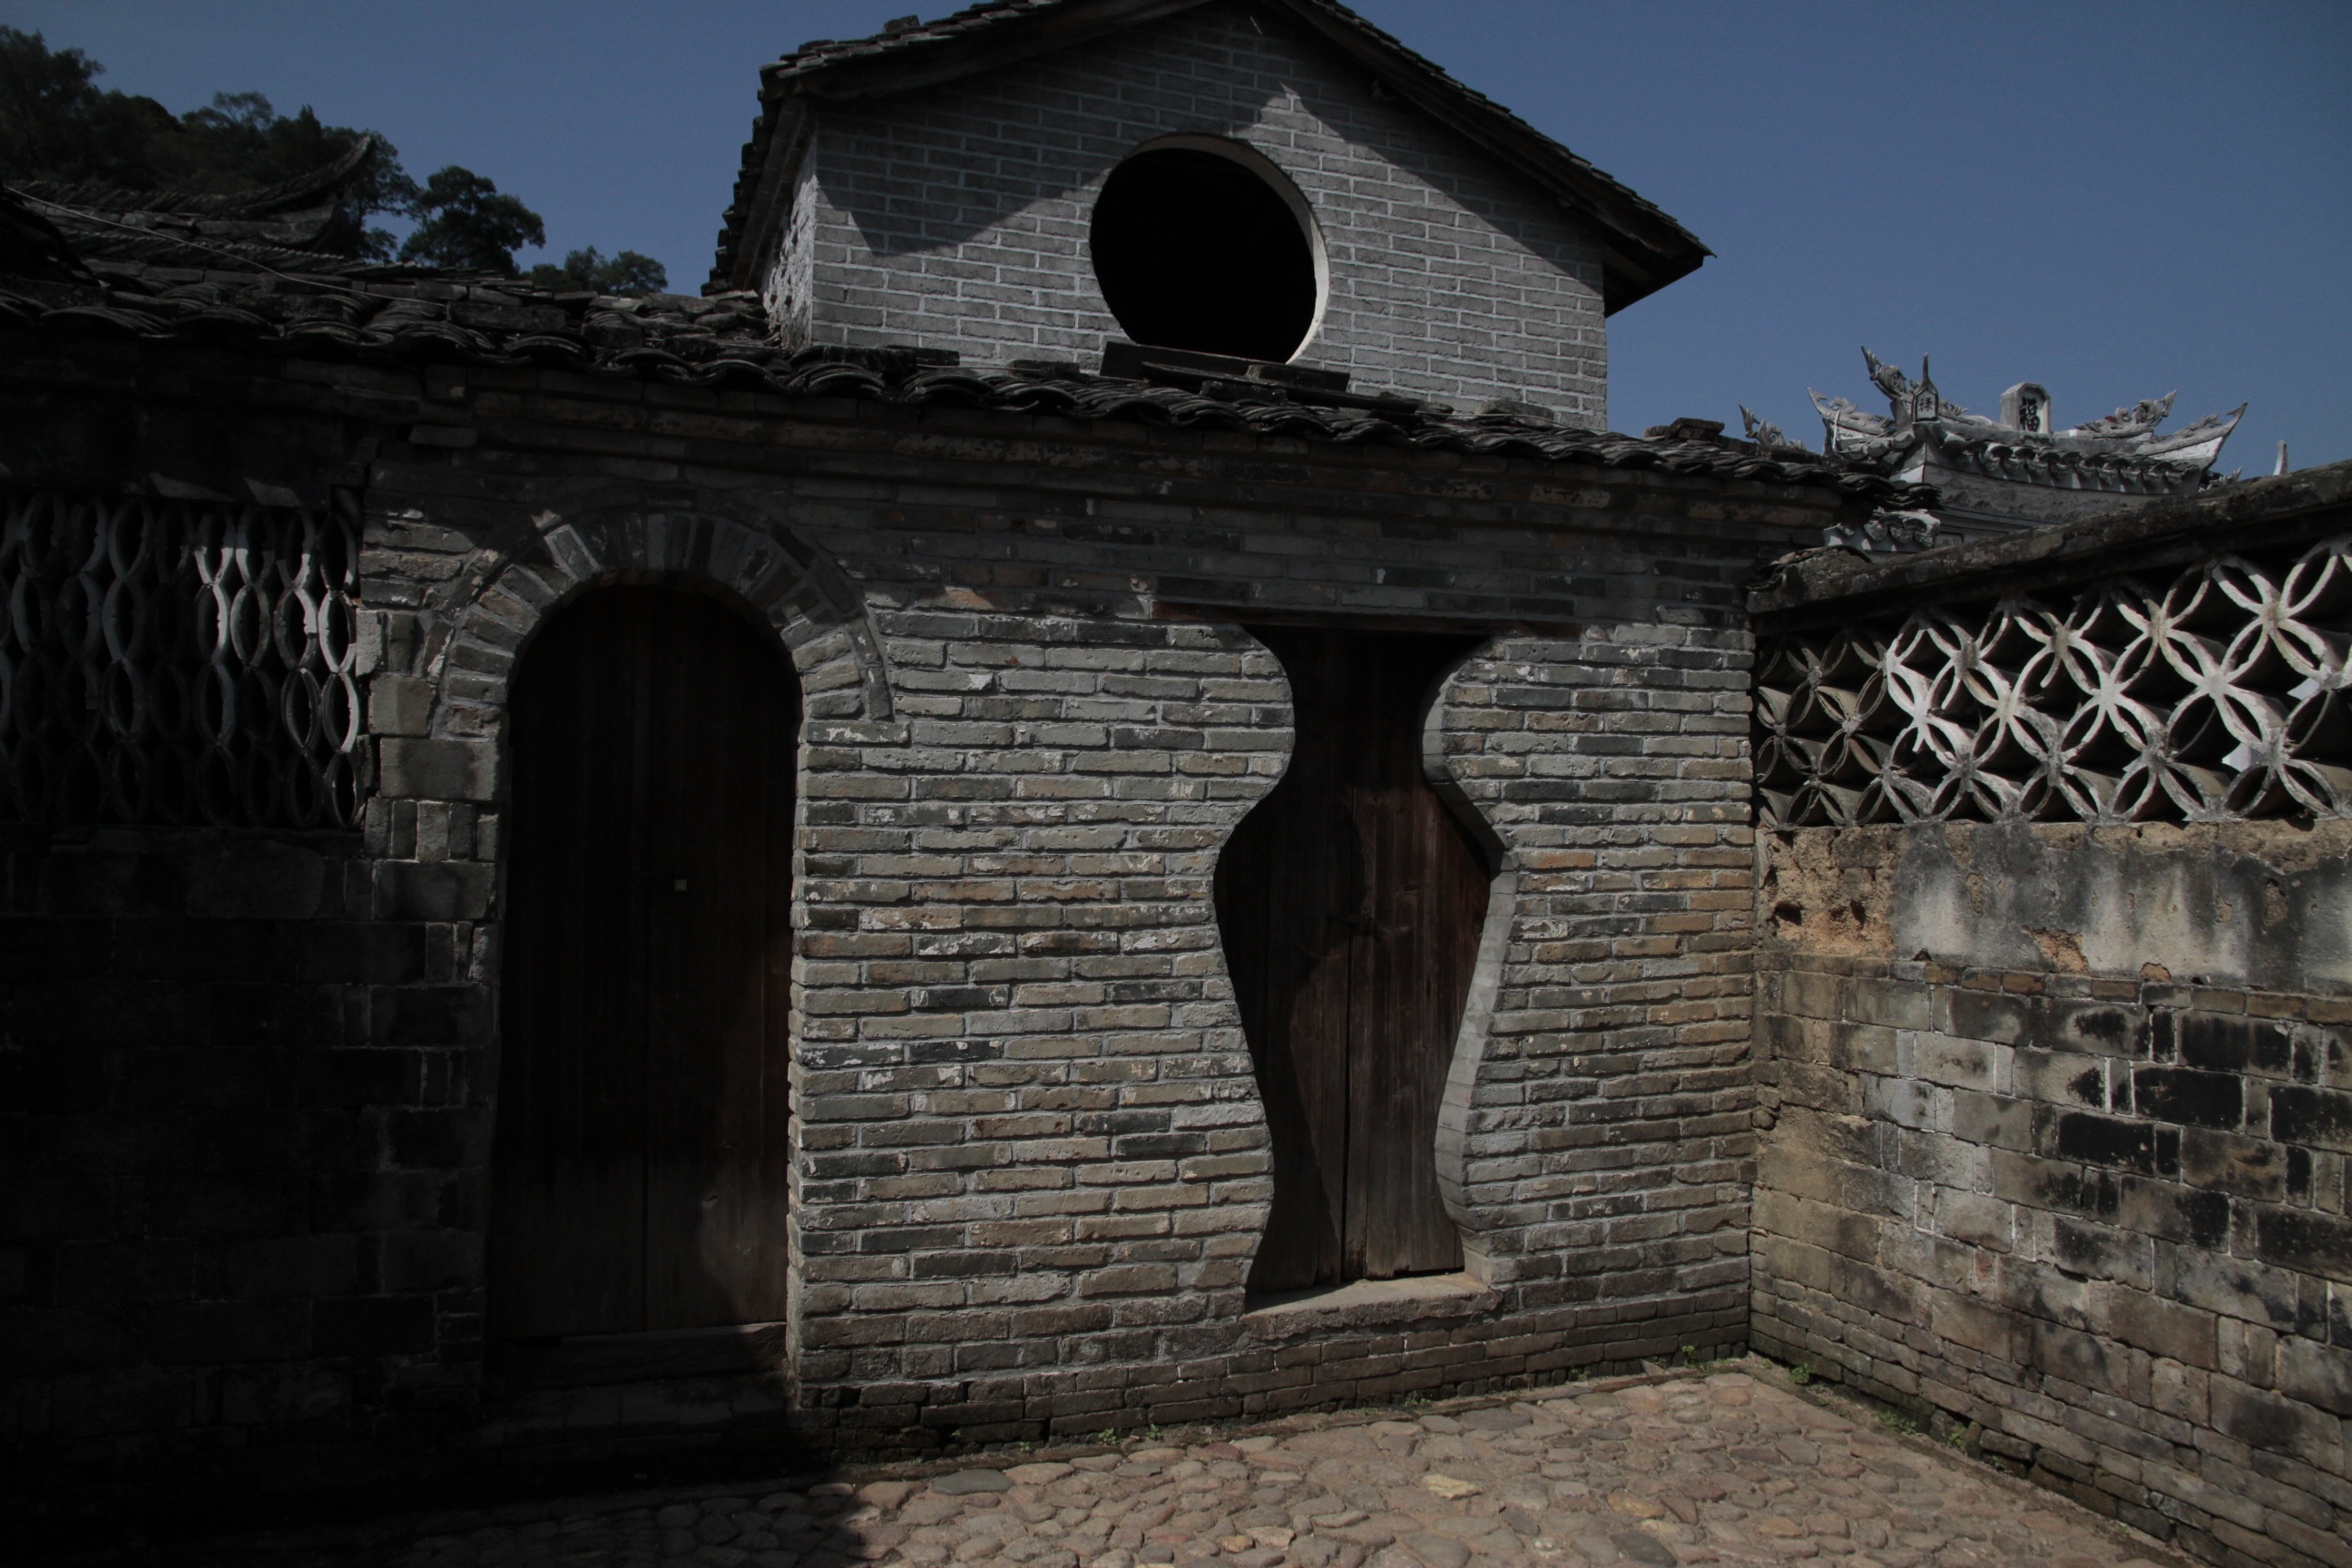
house, building, wall, chapel, temple, ruins, monastery, fujian, citylink, tenements, ancient history